Carmarthenshire

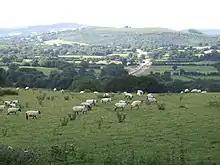
Towy Valley

The principal towns in the county are Ammanford, Burry Port, Carmarthen, Kidwelly, Llanelli, Llandeilo, Newcastle Emlyn, Llandovery, St Clears, and Whitland. The principal industries are agriculture, forestry, fishing and tourism. Although Llanelli is by far the largest town in the county, the county town remains Carmarthen, mainly due to its central location.